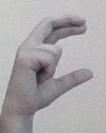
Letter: thal